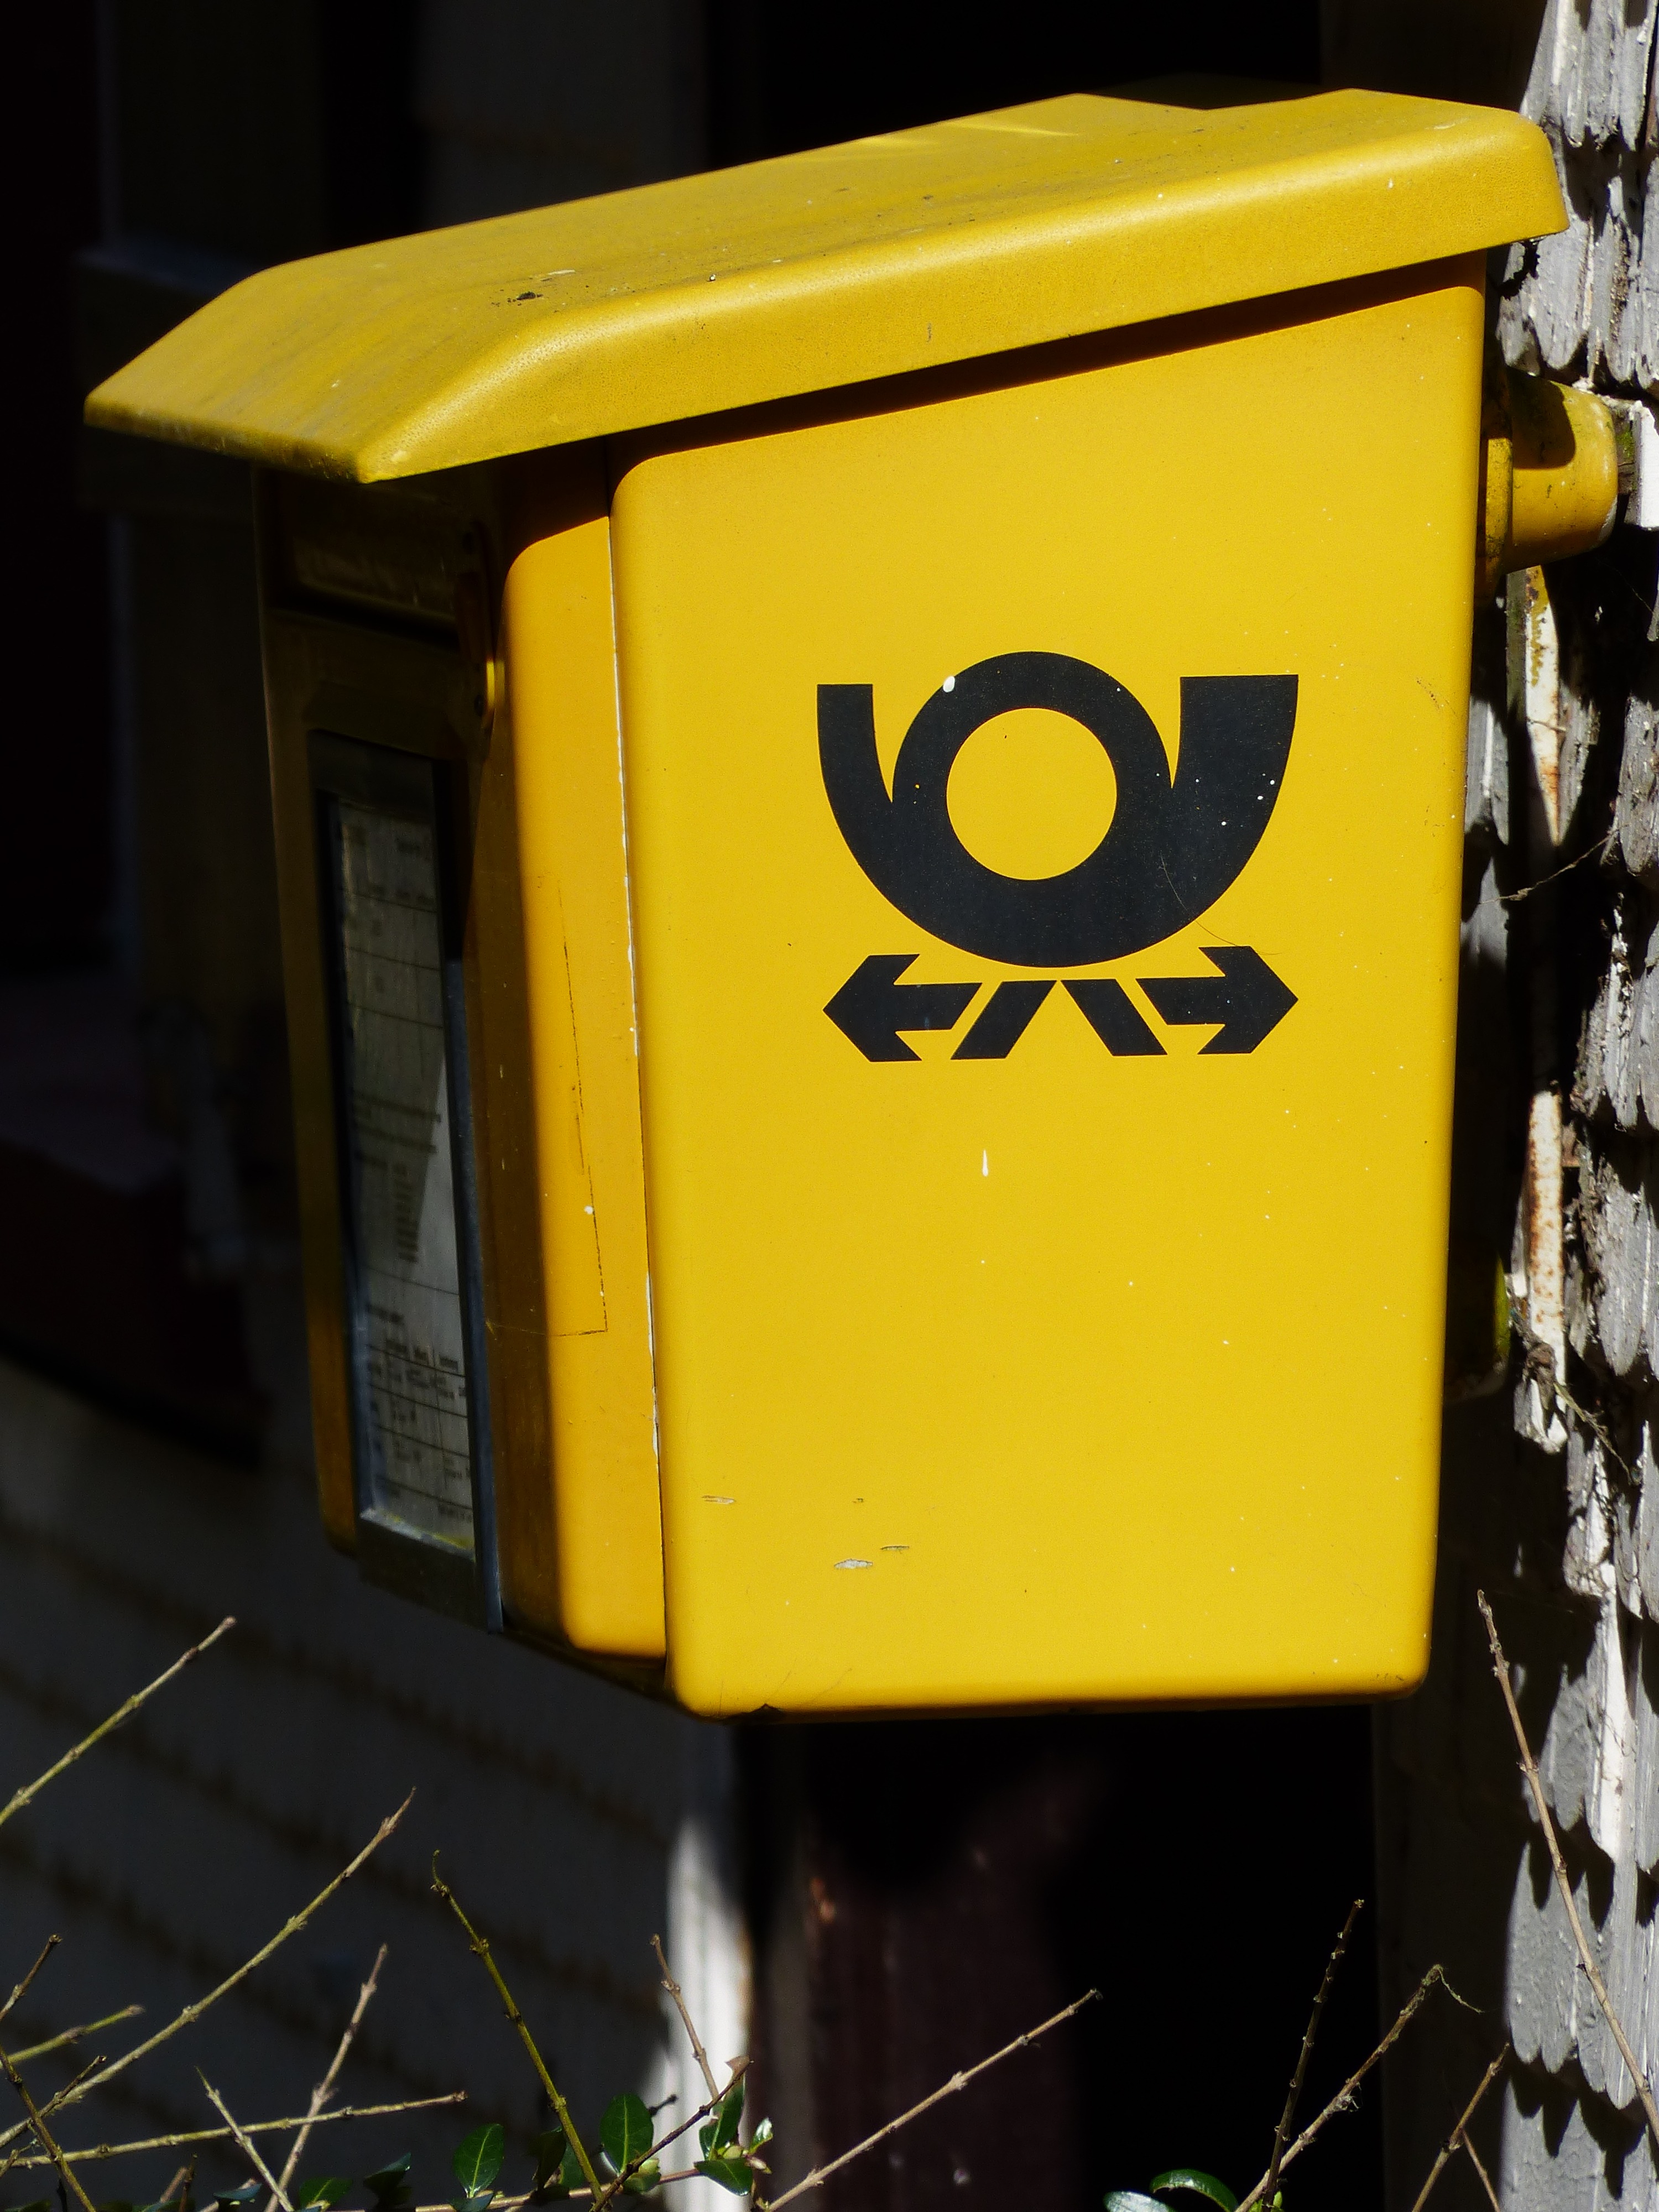
post, number, sign, vehicle, color, box, yellow, lighting, mailbox, letters, deutsche post, post horn